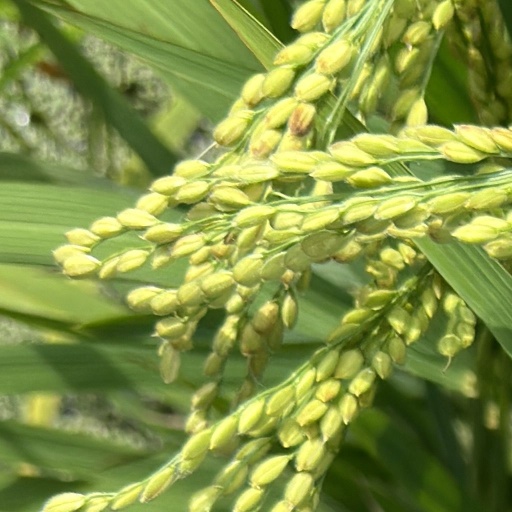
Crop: rice